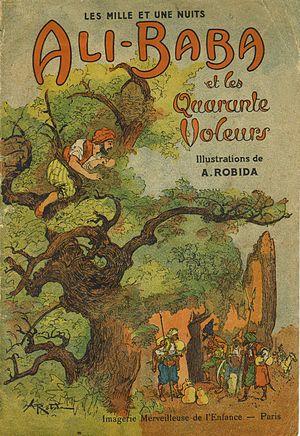
Aliba-Baba et les quarante voleurs Illustration d'Albert Robida - Paris - Imagerie Merveilleuse de l'Enfance
Ali Baba et les Quarante Voleurs est une histoire d'origine persane. Il s'agit d'un récit que l'on présente souvent comme faisant partie des contes Mille et Une Nuits traduits par Antoine Galland en 1701, bien qu'il n'ait jamais été présent dans les manuscrits initiaux mais à leurs côtés.